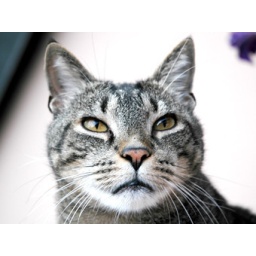
Looking at a bird in the trees near the house